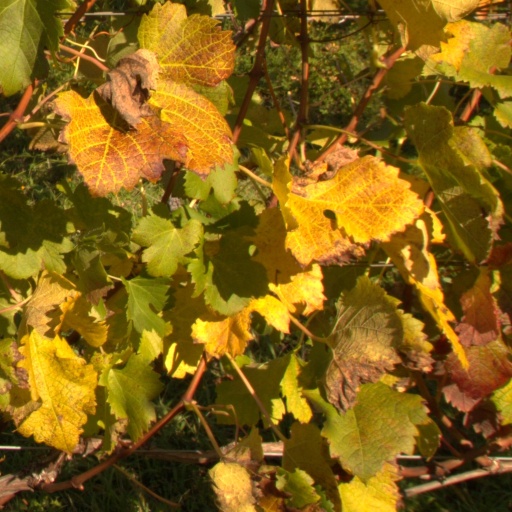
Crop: grape